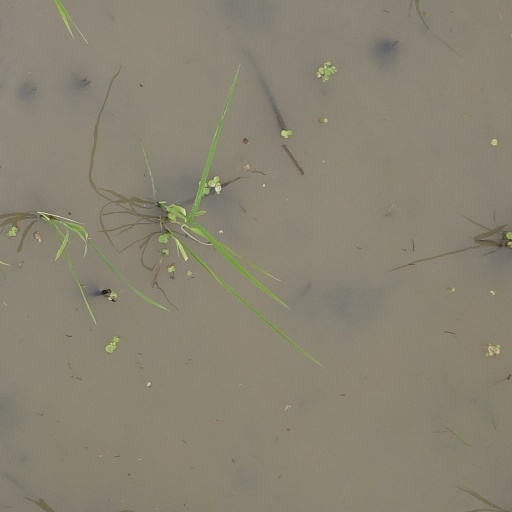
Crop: rice